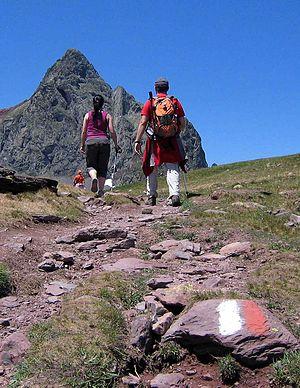
Randonnée dans les Pyrénées, vue du Pic d'Anayet
Le pic d'Anayet est un sommet des Pyrénées espagnoles situé sur les communes de Sallent de Gállego et de Canfranc dans la province de Huesca, au Nord-Ouest de la communauté autonome d'Aragon. Il culmine à 2 545 mètres d'altitude.
L'activité de randonnée pédestre dans les Pyrénées-Orientales - en région Occitanie - est une activité physique et touristique.